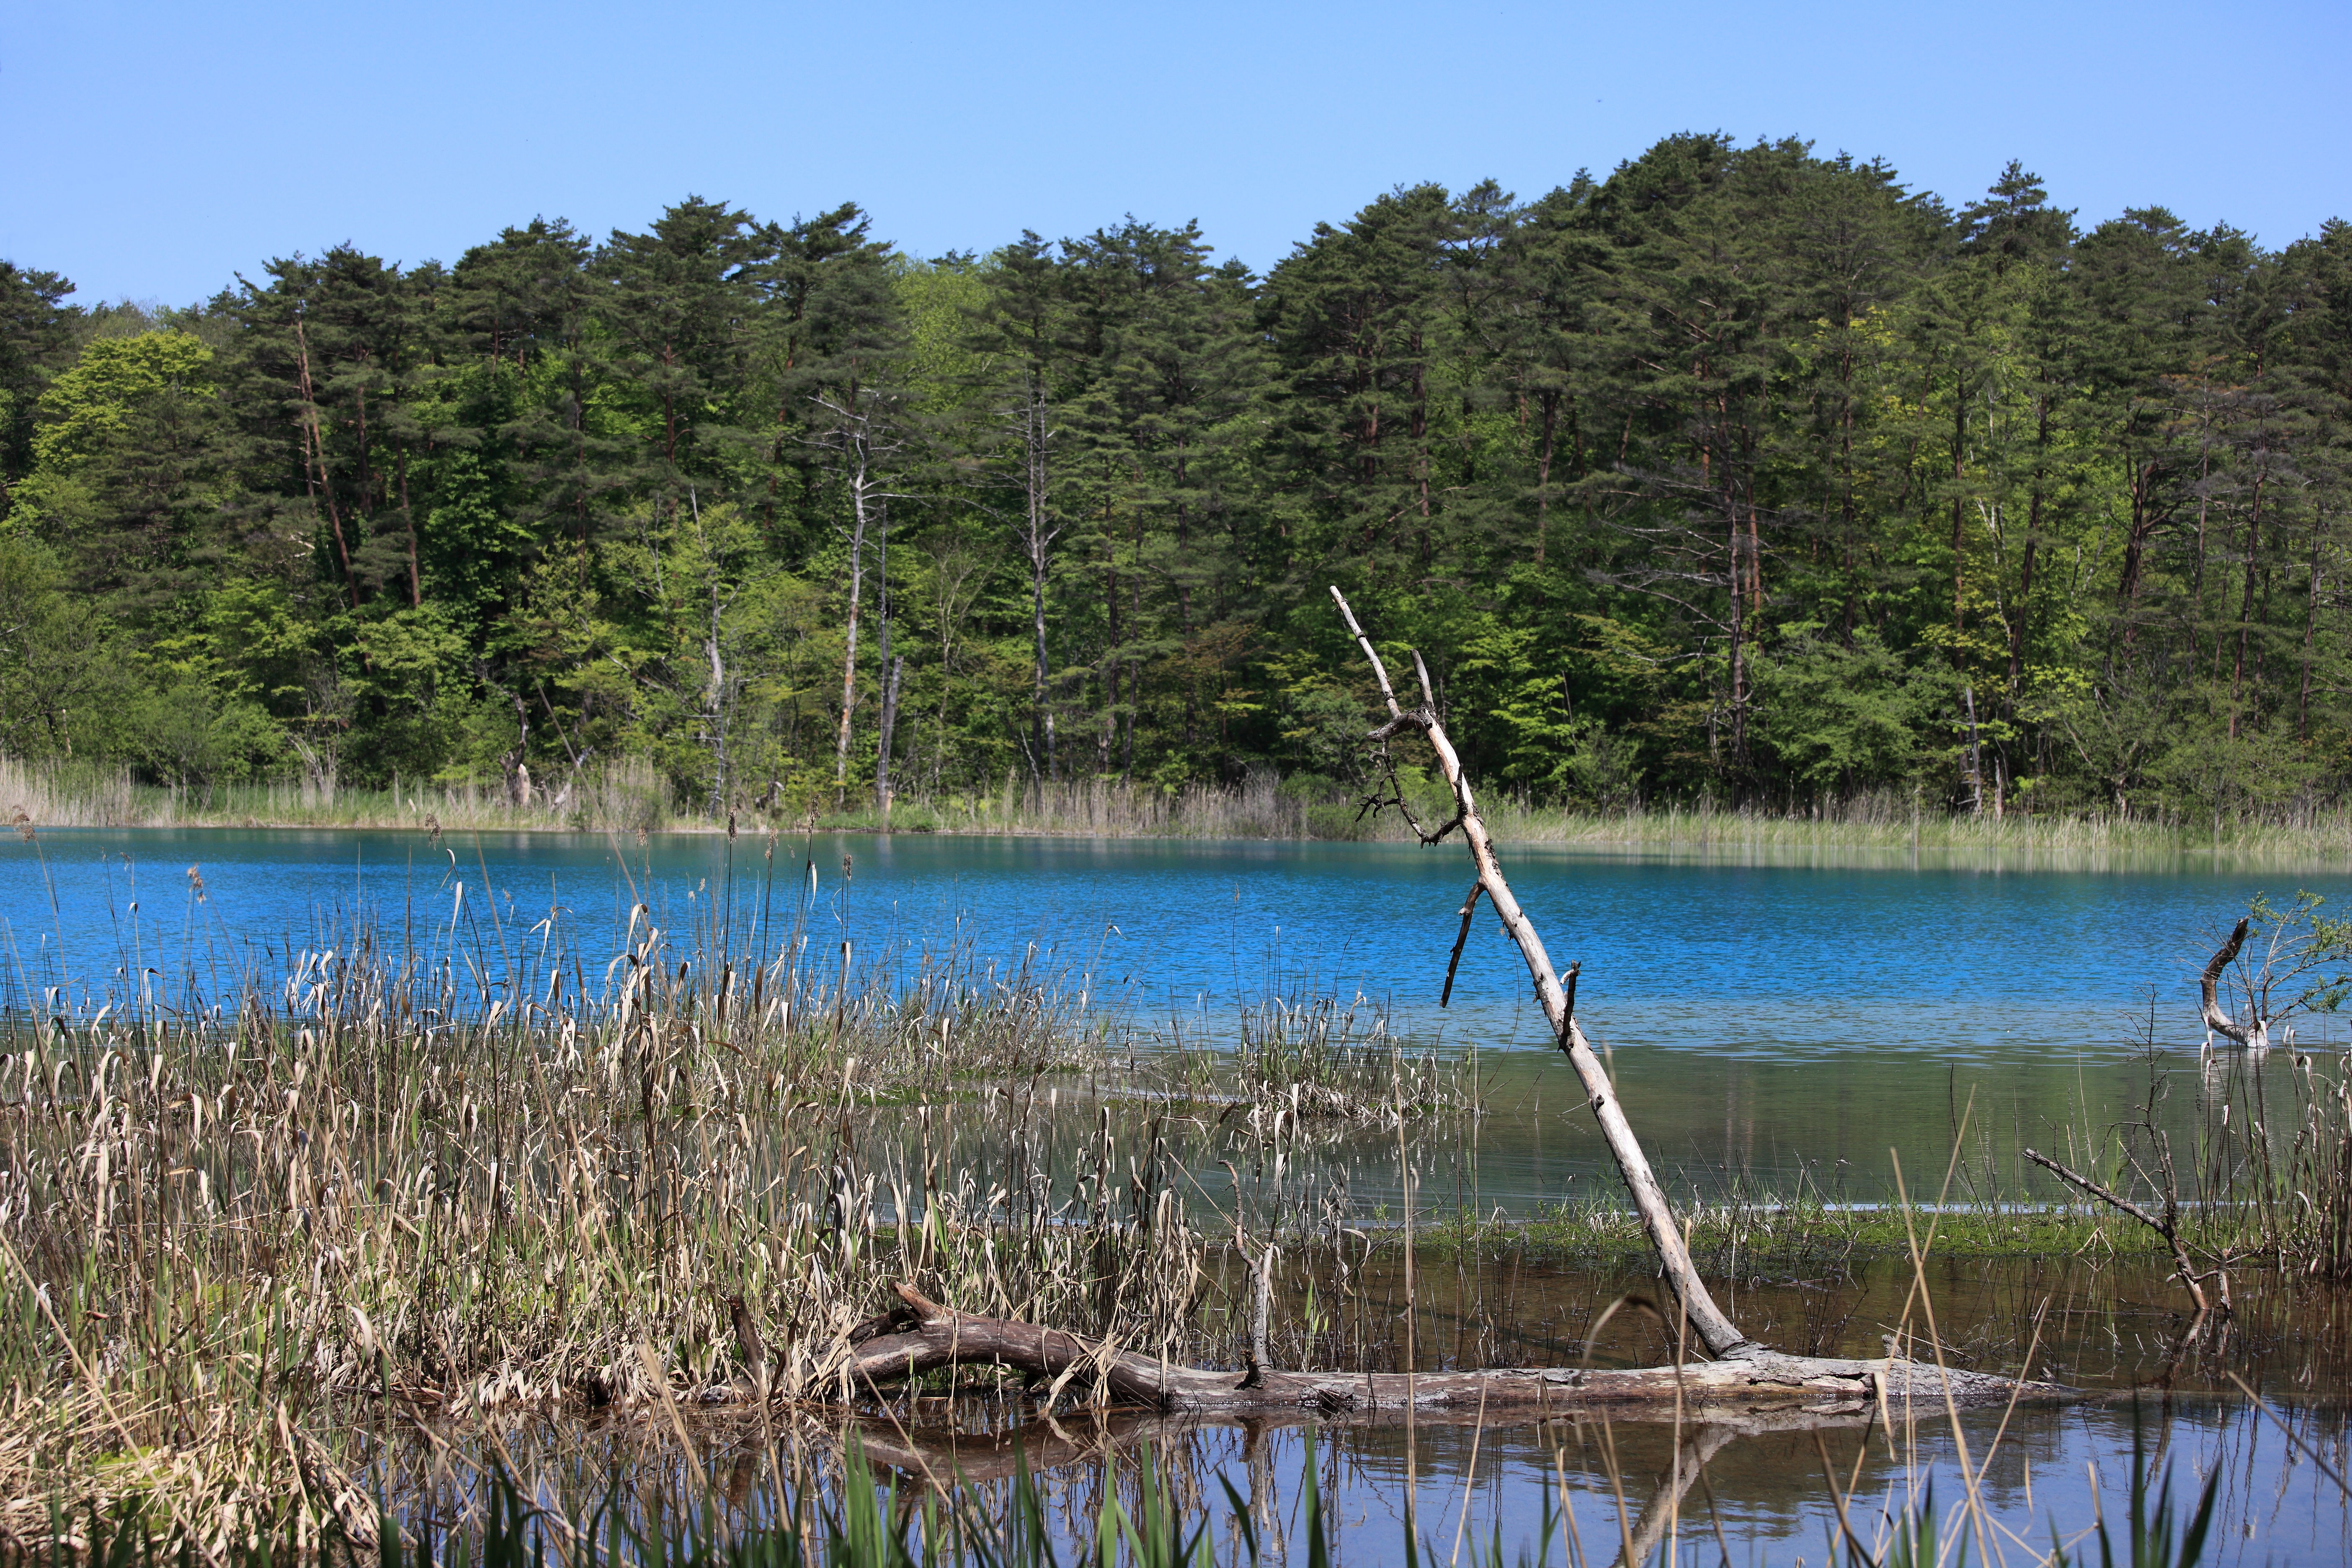
tree, water, marsh, swamp, wilderness, trail, lake, pond, inlet, high, reservoir, body of water, cool image, wetland, 5d, hires, habitat, i, loch, markii, ecosystem, hi, res, resolution, fukushima, goshikinuma, yamagun, fish pond, natural environment, recreational fishing